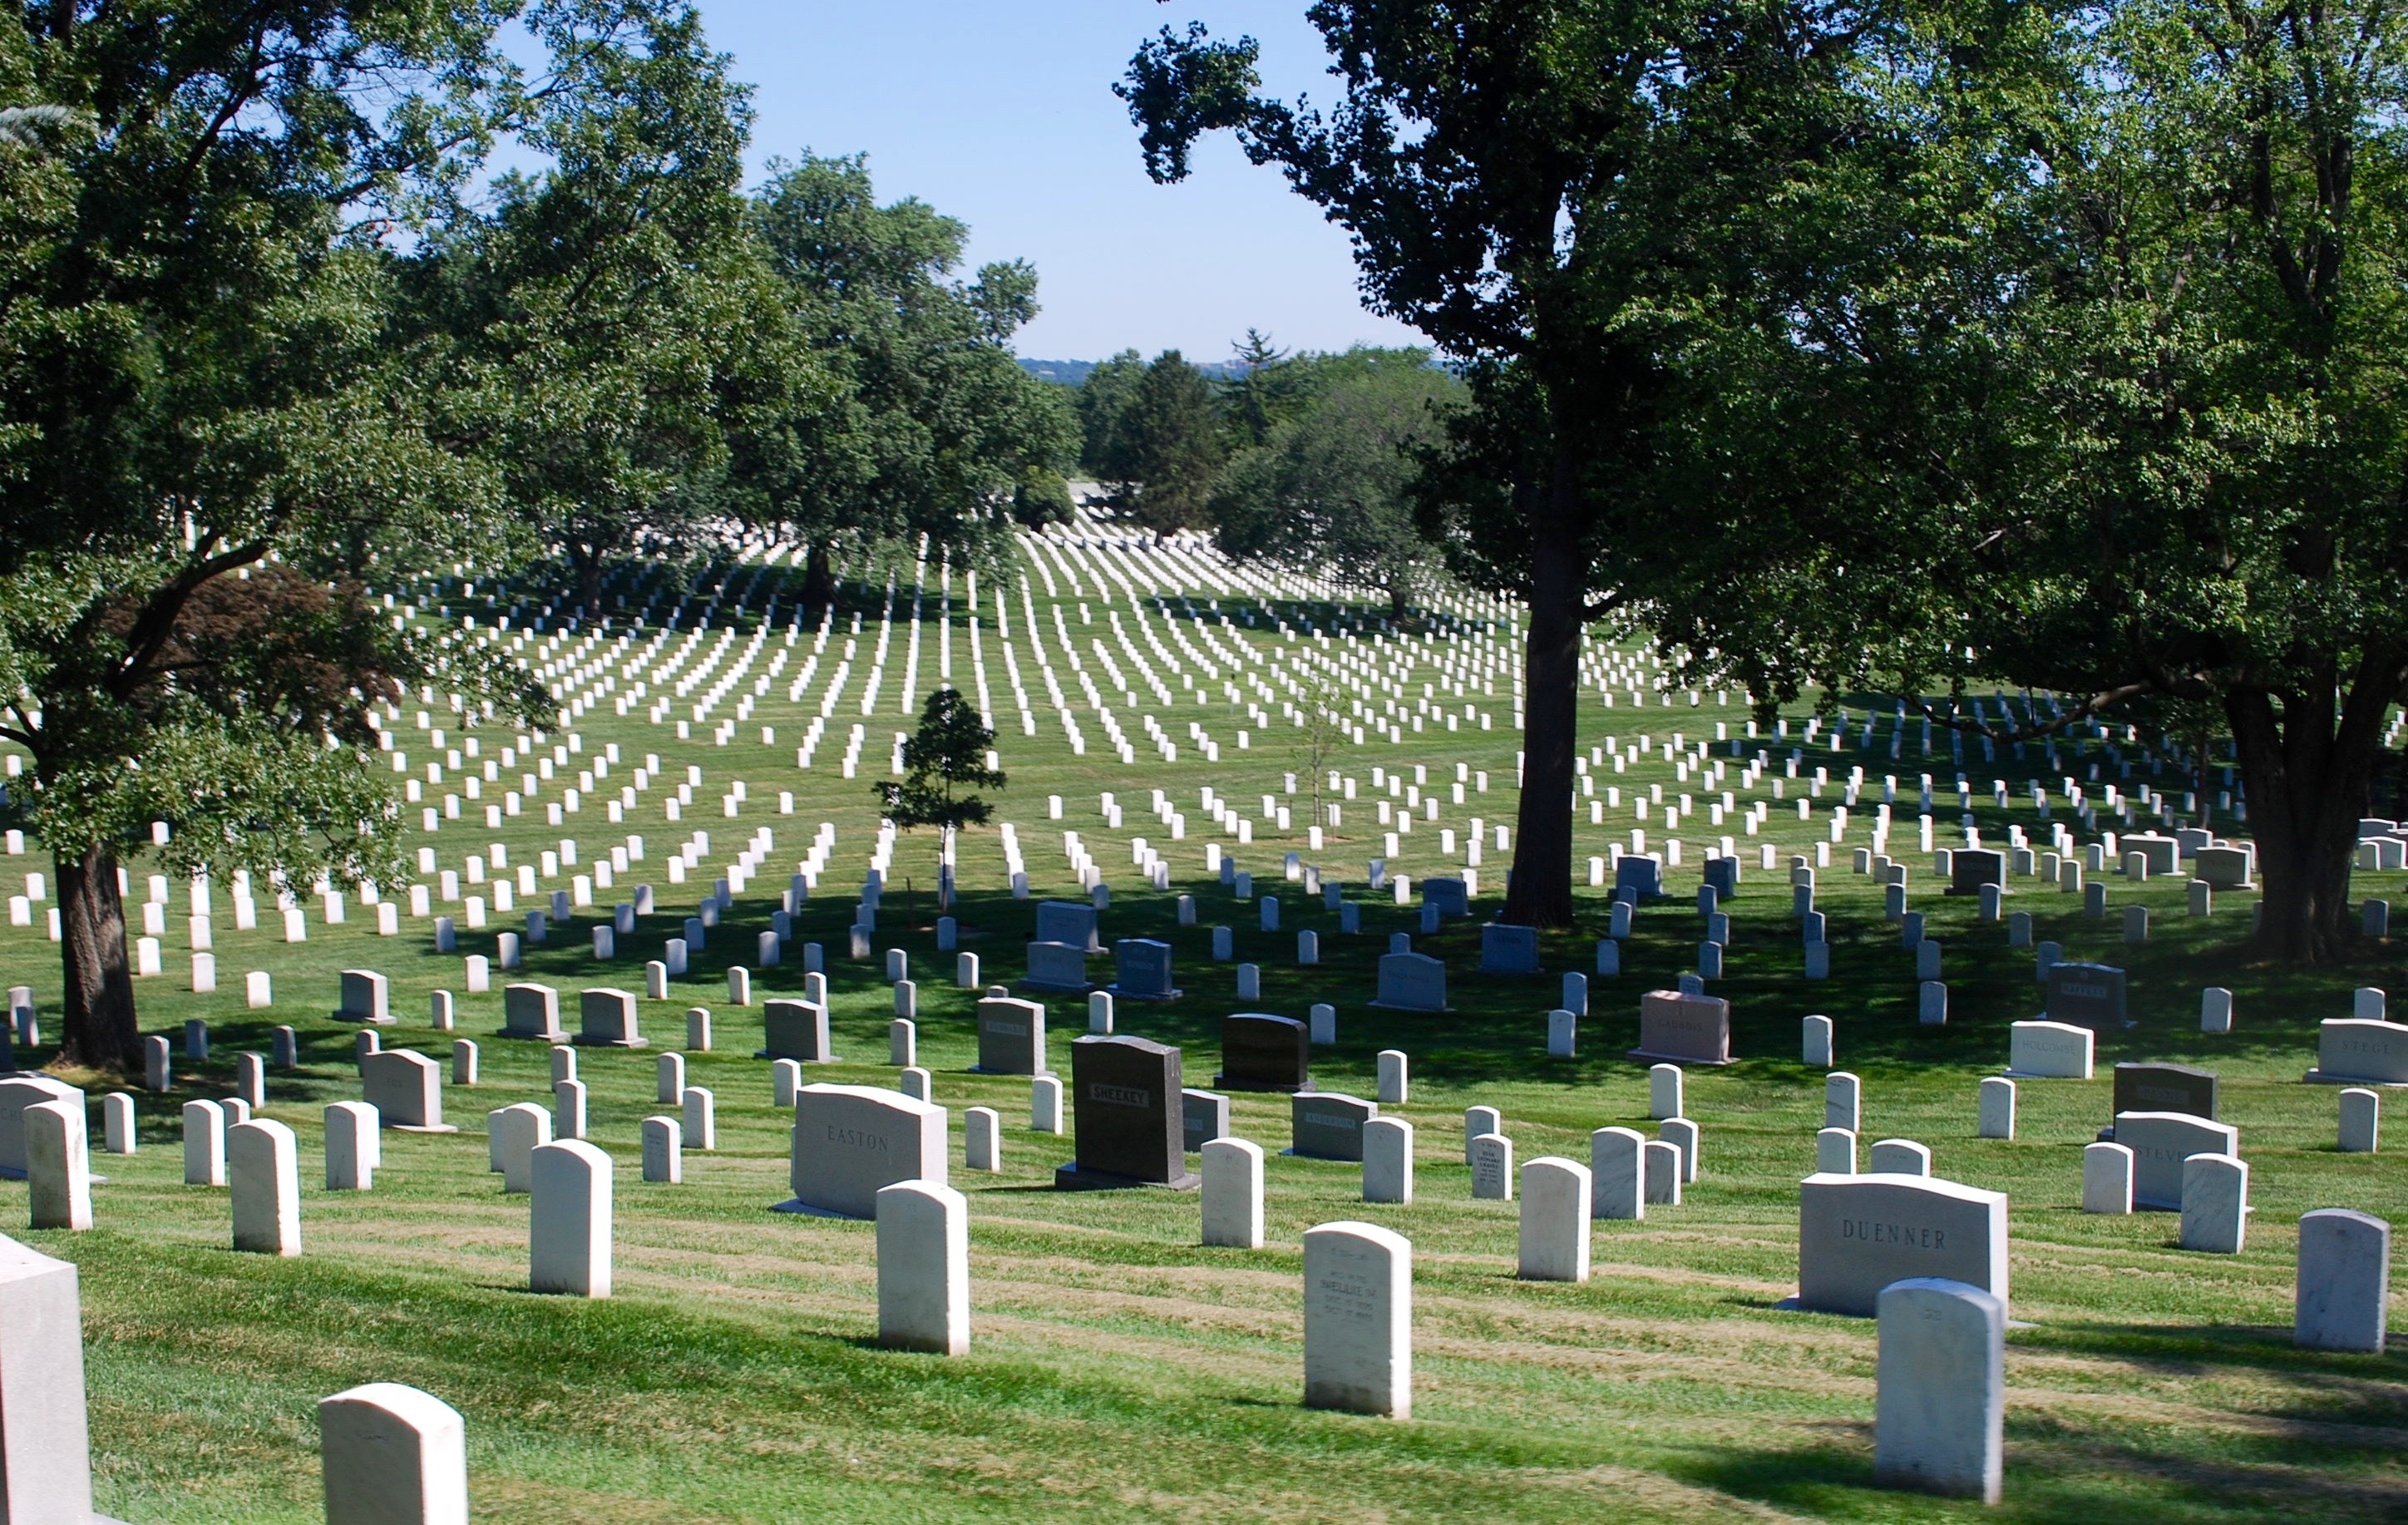
monument, military, soldier, usa, america, cemetery, death, washington, grave, national, memorial, war, graveyard, patriot, respect, brave, heroes, veteran, virginia, arlington, geographical feature